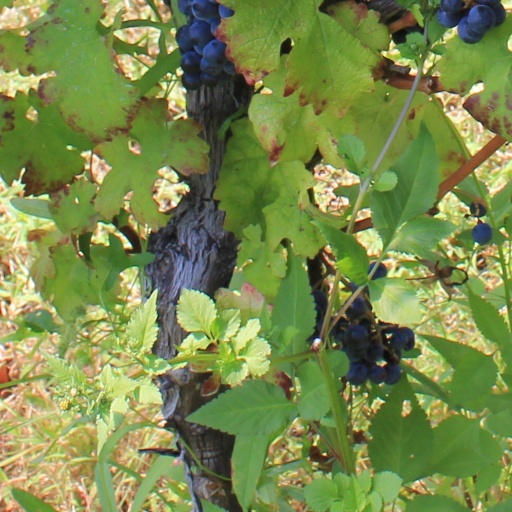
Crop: grape